California sea lion

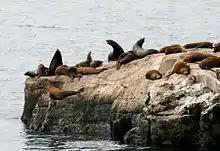
California sea lions in Santa Cruz, California

During the breeding season, California sea lions gather on both sandy and rocky shores. On warm days, they lie closer to the water. At night or in cool weather, they travel farther inland or to higher elevations. Non-breeding individuals may gather at marinas, wharves, or even navigational buoys. California sea lions can also live in fresh water for periods of time, such as near Bonneville Dam, nearly up the Columbia River. In 2004, a healthy California sea lion was found sitting on a road in Merced County, California, almost a hundred miles upstream from the San Francisco Bay and half a mile from the San Joaquin River.